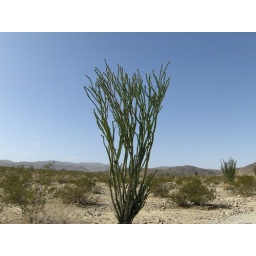
Has a red flower on the top... some were in bloom for us.